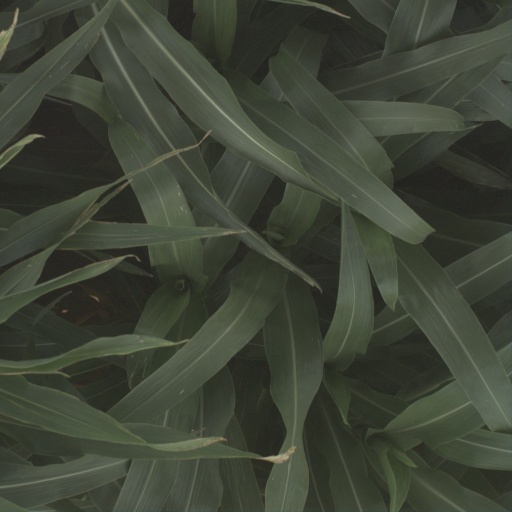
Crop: sorghum